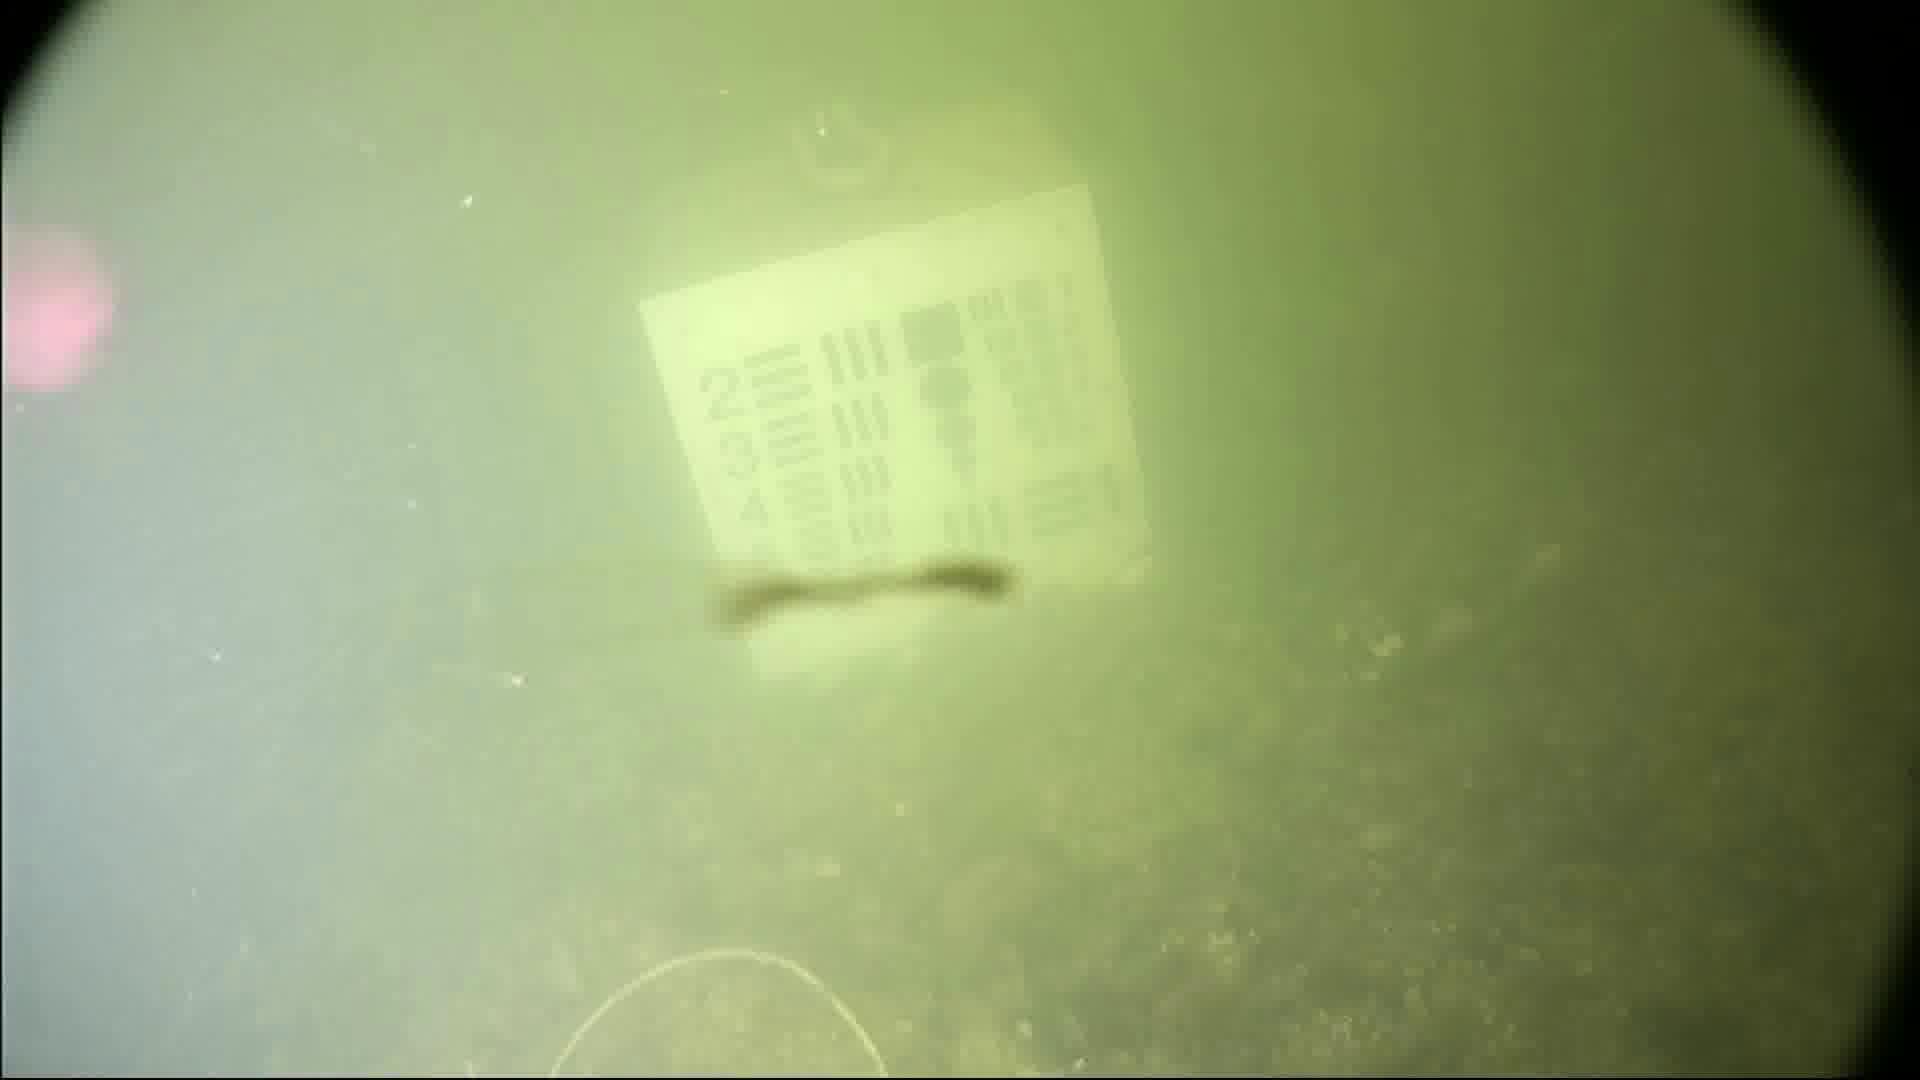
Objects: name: fish
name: crab